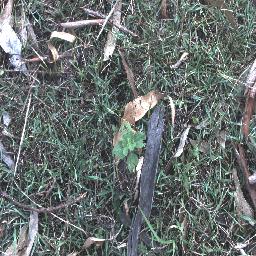
Label: negative